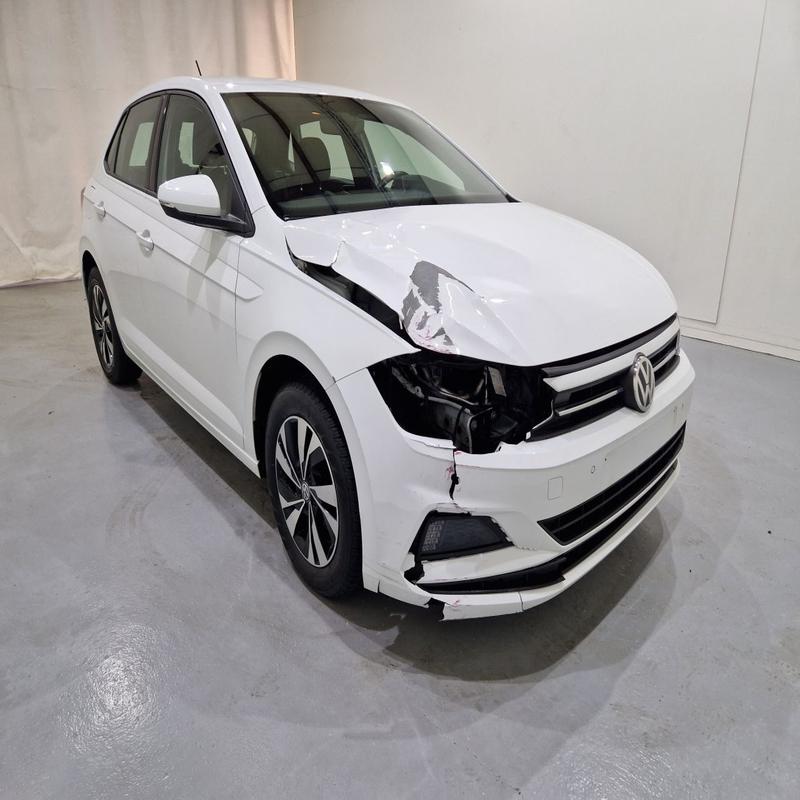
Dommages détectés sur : plaque d'immatriculation avant, pare-choc avant, feu avant droit, capot, aile avant droite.
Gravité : majeur